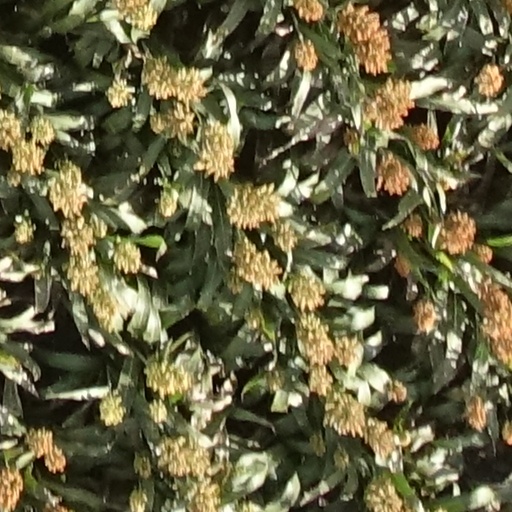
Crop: sorghum